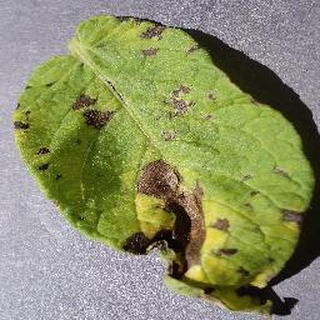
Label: potato_early_blight